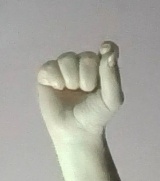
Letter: fa